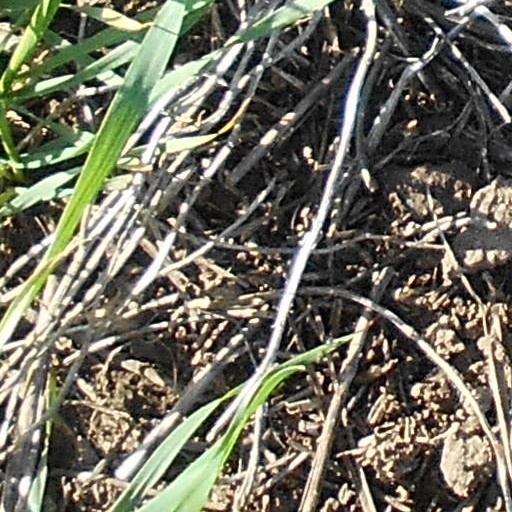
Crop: wheat